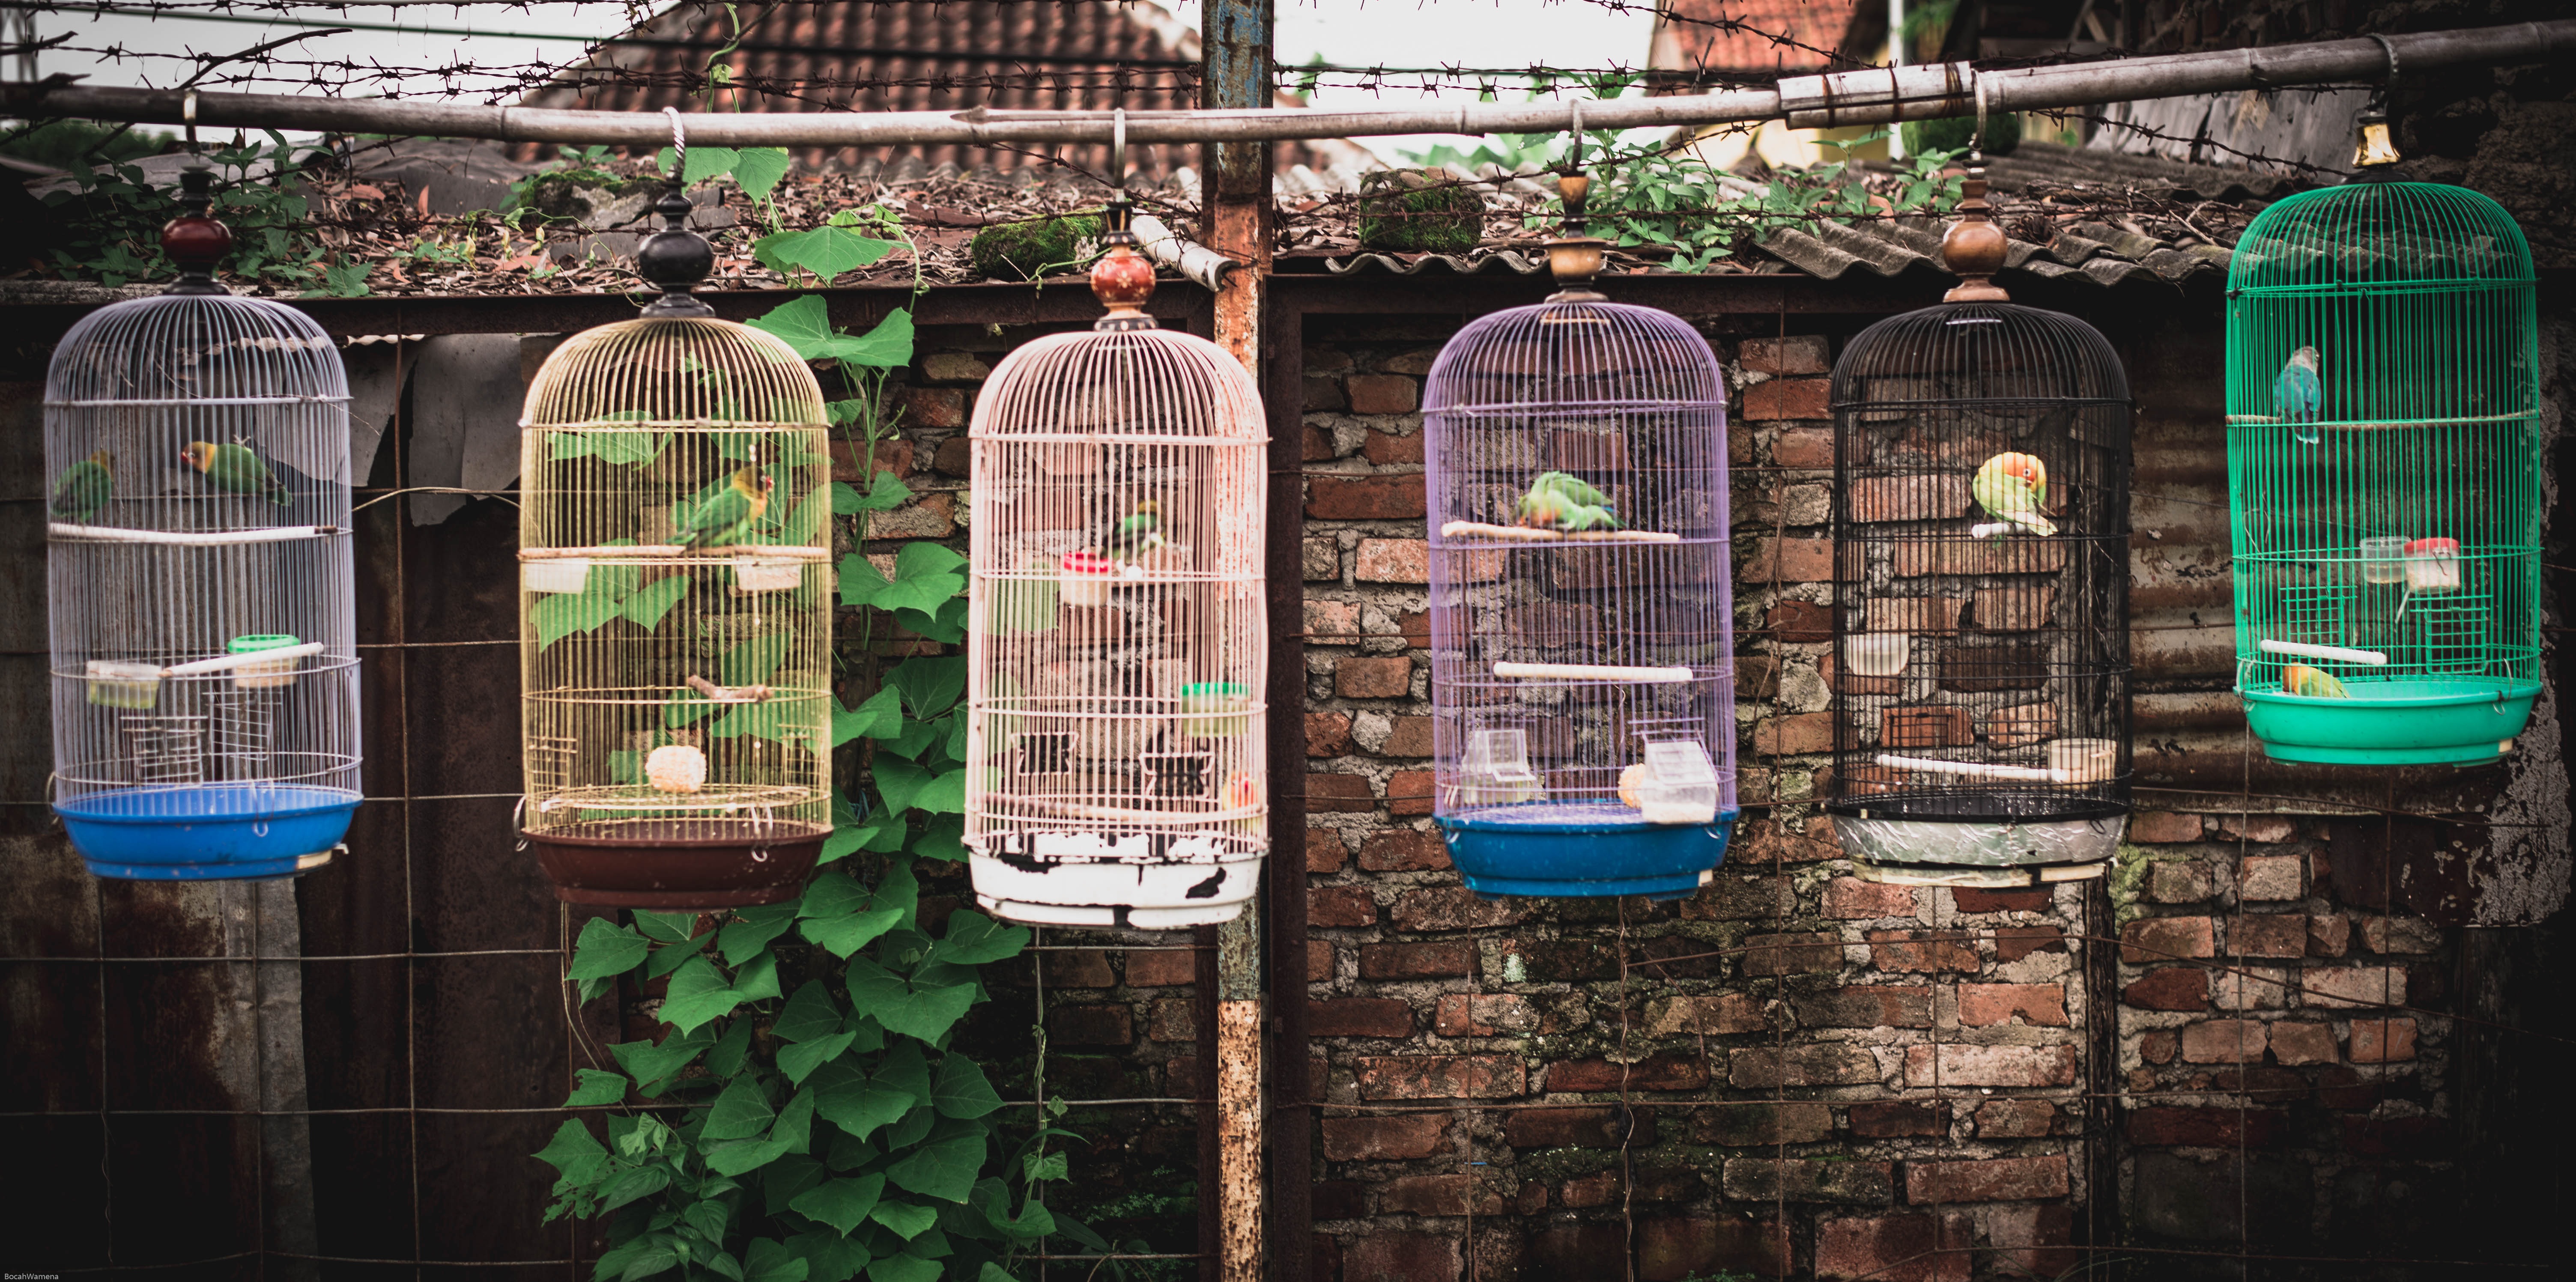
bird, street, vintage, green, lighting, nest, filmlook, bandung, outdoor structure